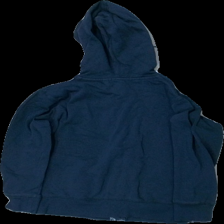
View: back
Type: Hoodie
Category: Children
Brand: Skill
Colors: Blue, White, Green
Material: 69% bomull 31% polyester
Pattern: Other
Cut: Regular
Size: 122
Season: All
Damage: hårigt
Damage location: top center
Price range: <50
Recommended usage: Reuse
Description: Hoddie med tryck